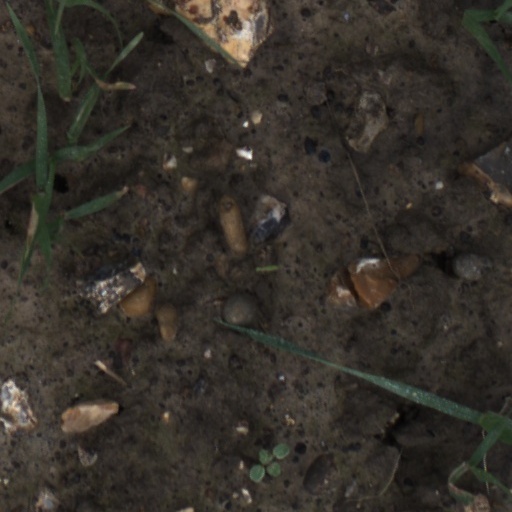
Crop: wheat